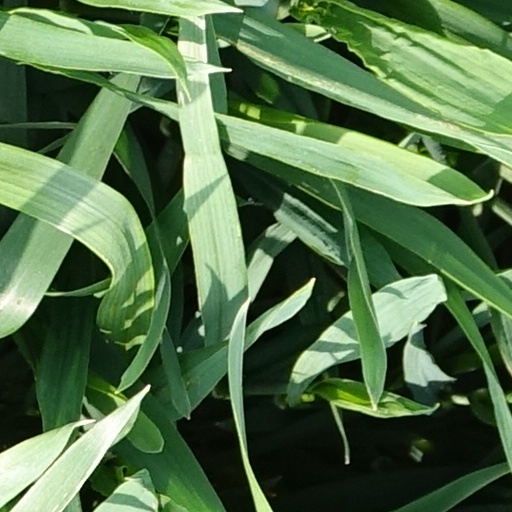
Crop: wheat